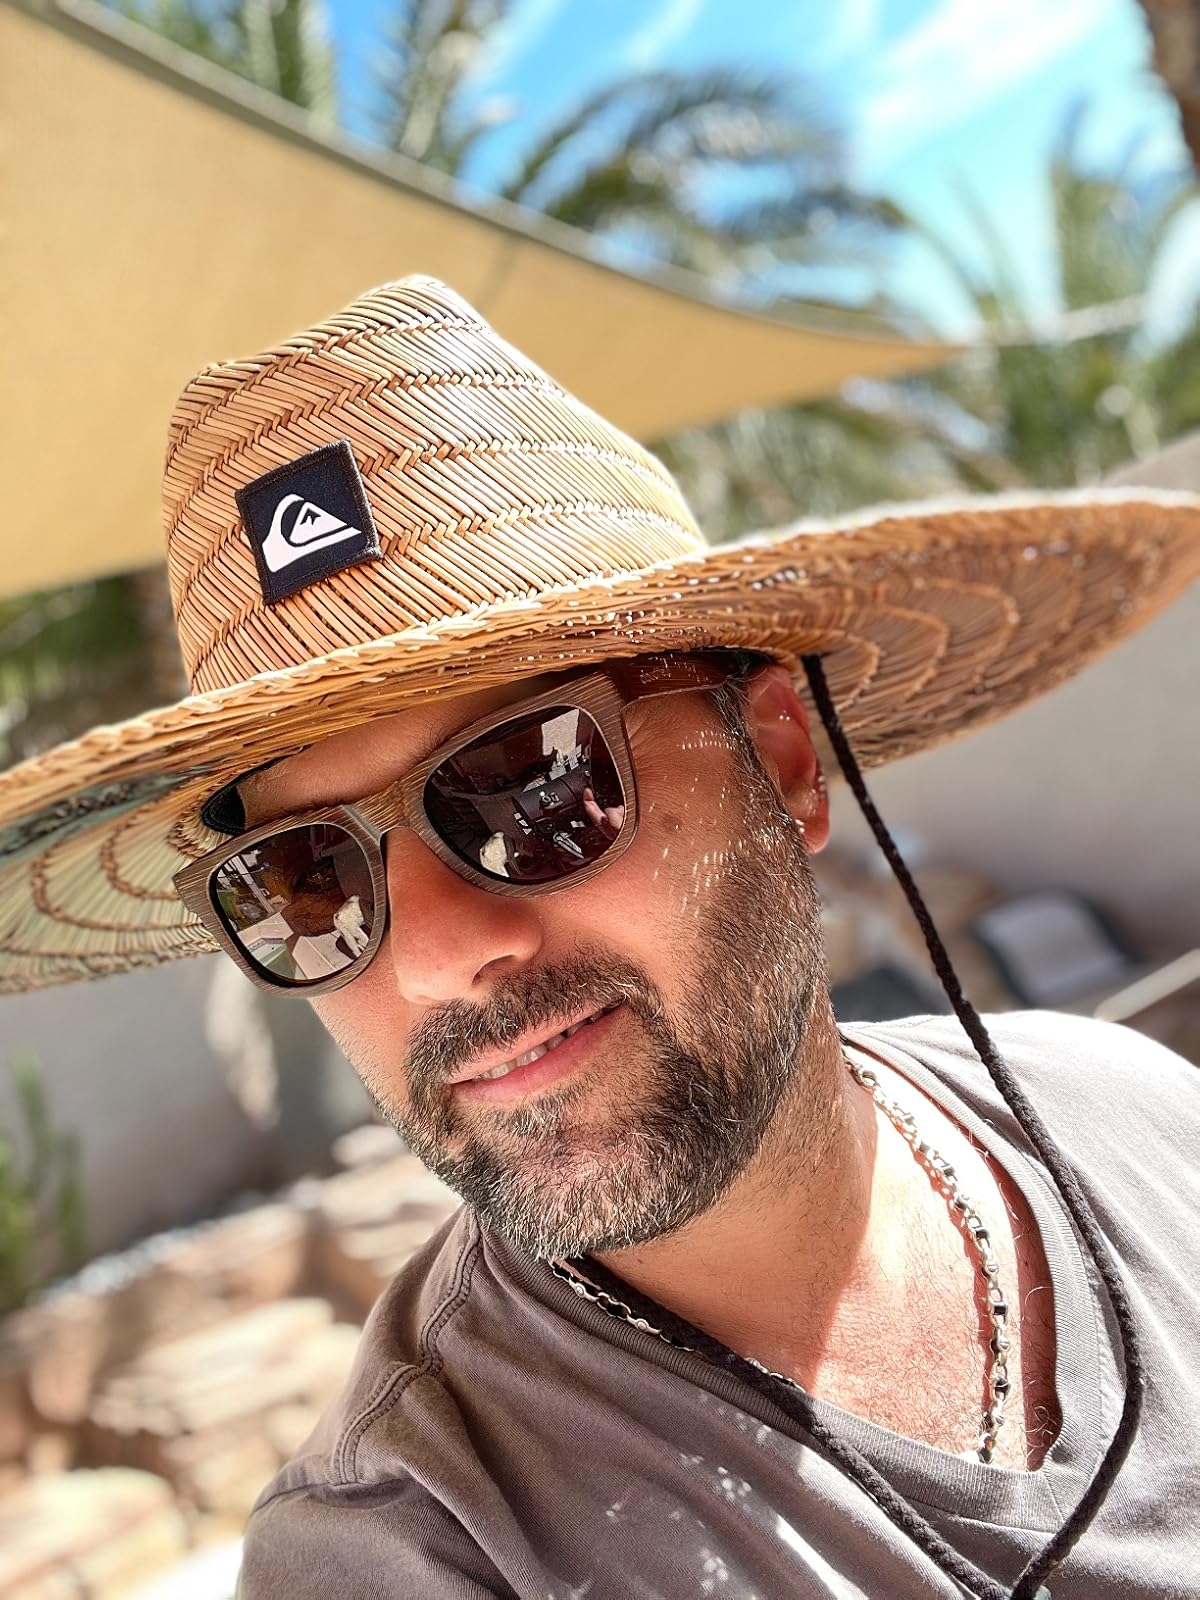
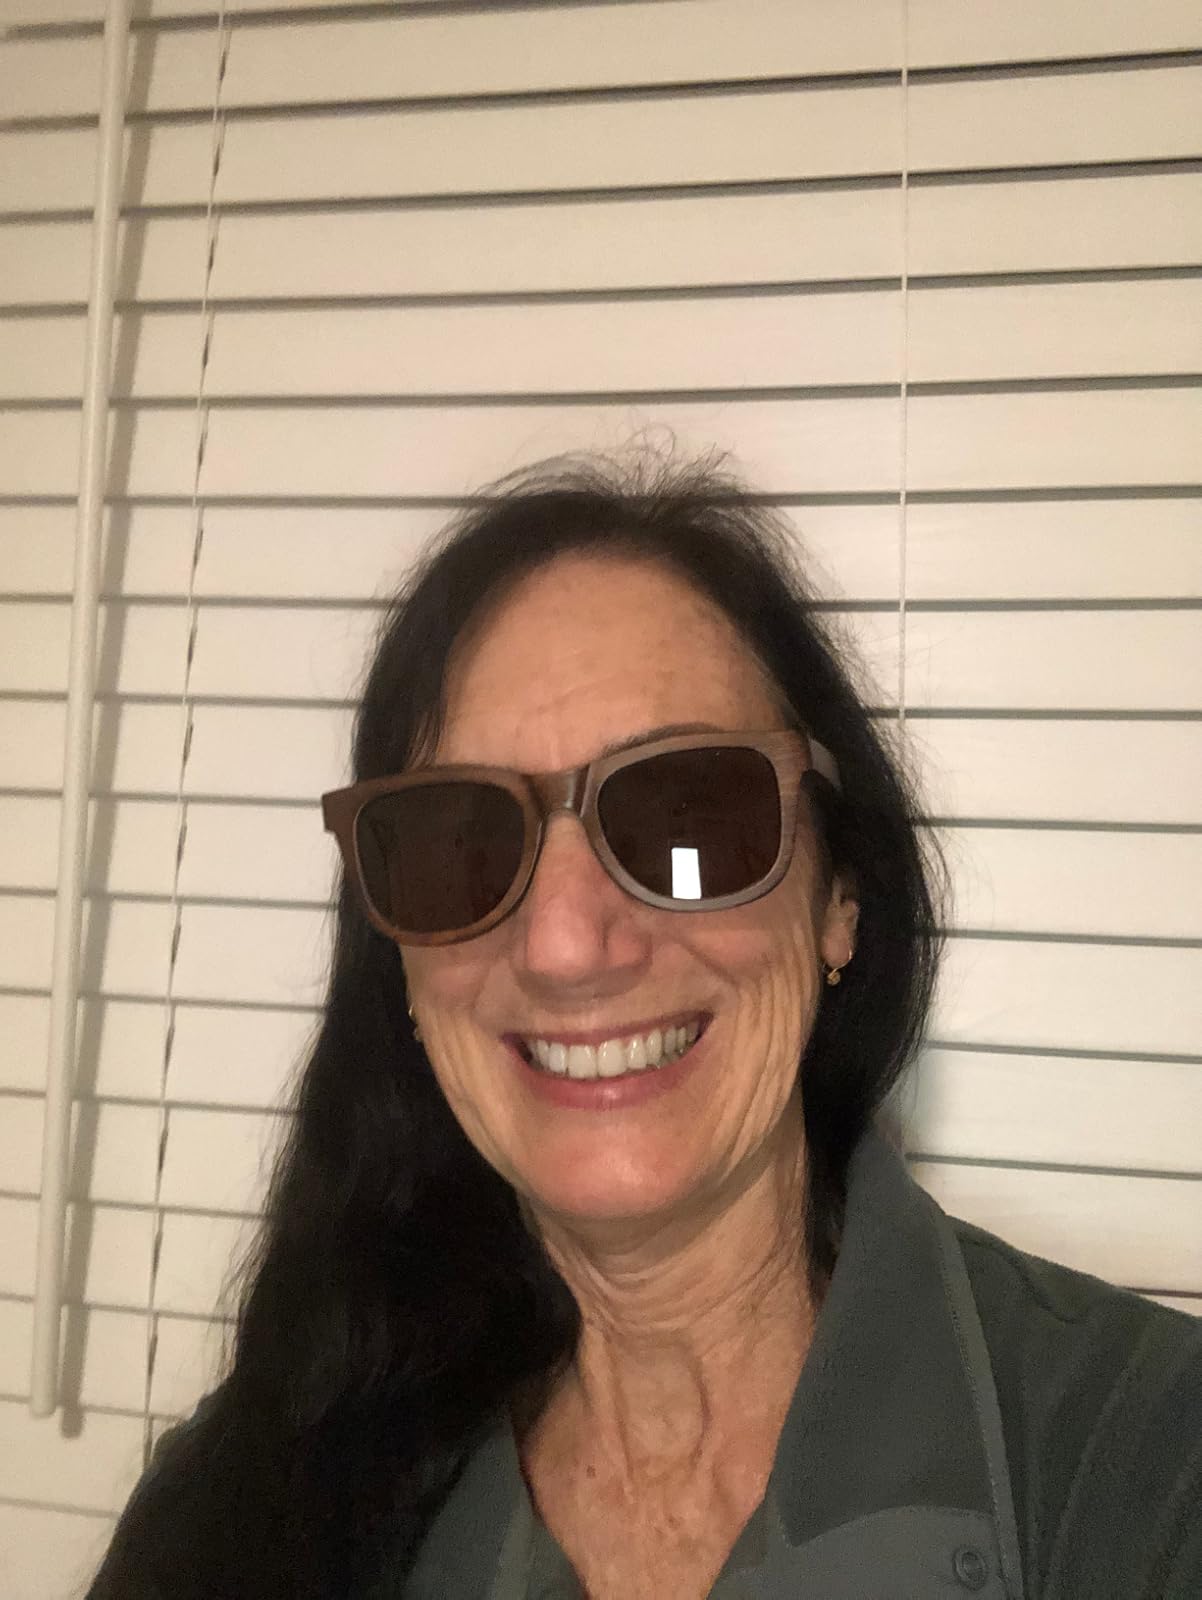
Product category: accessories_sunglasses
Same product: yes